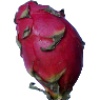
Label: Pitahaya Red 1